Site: brandenburg
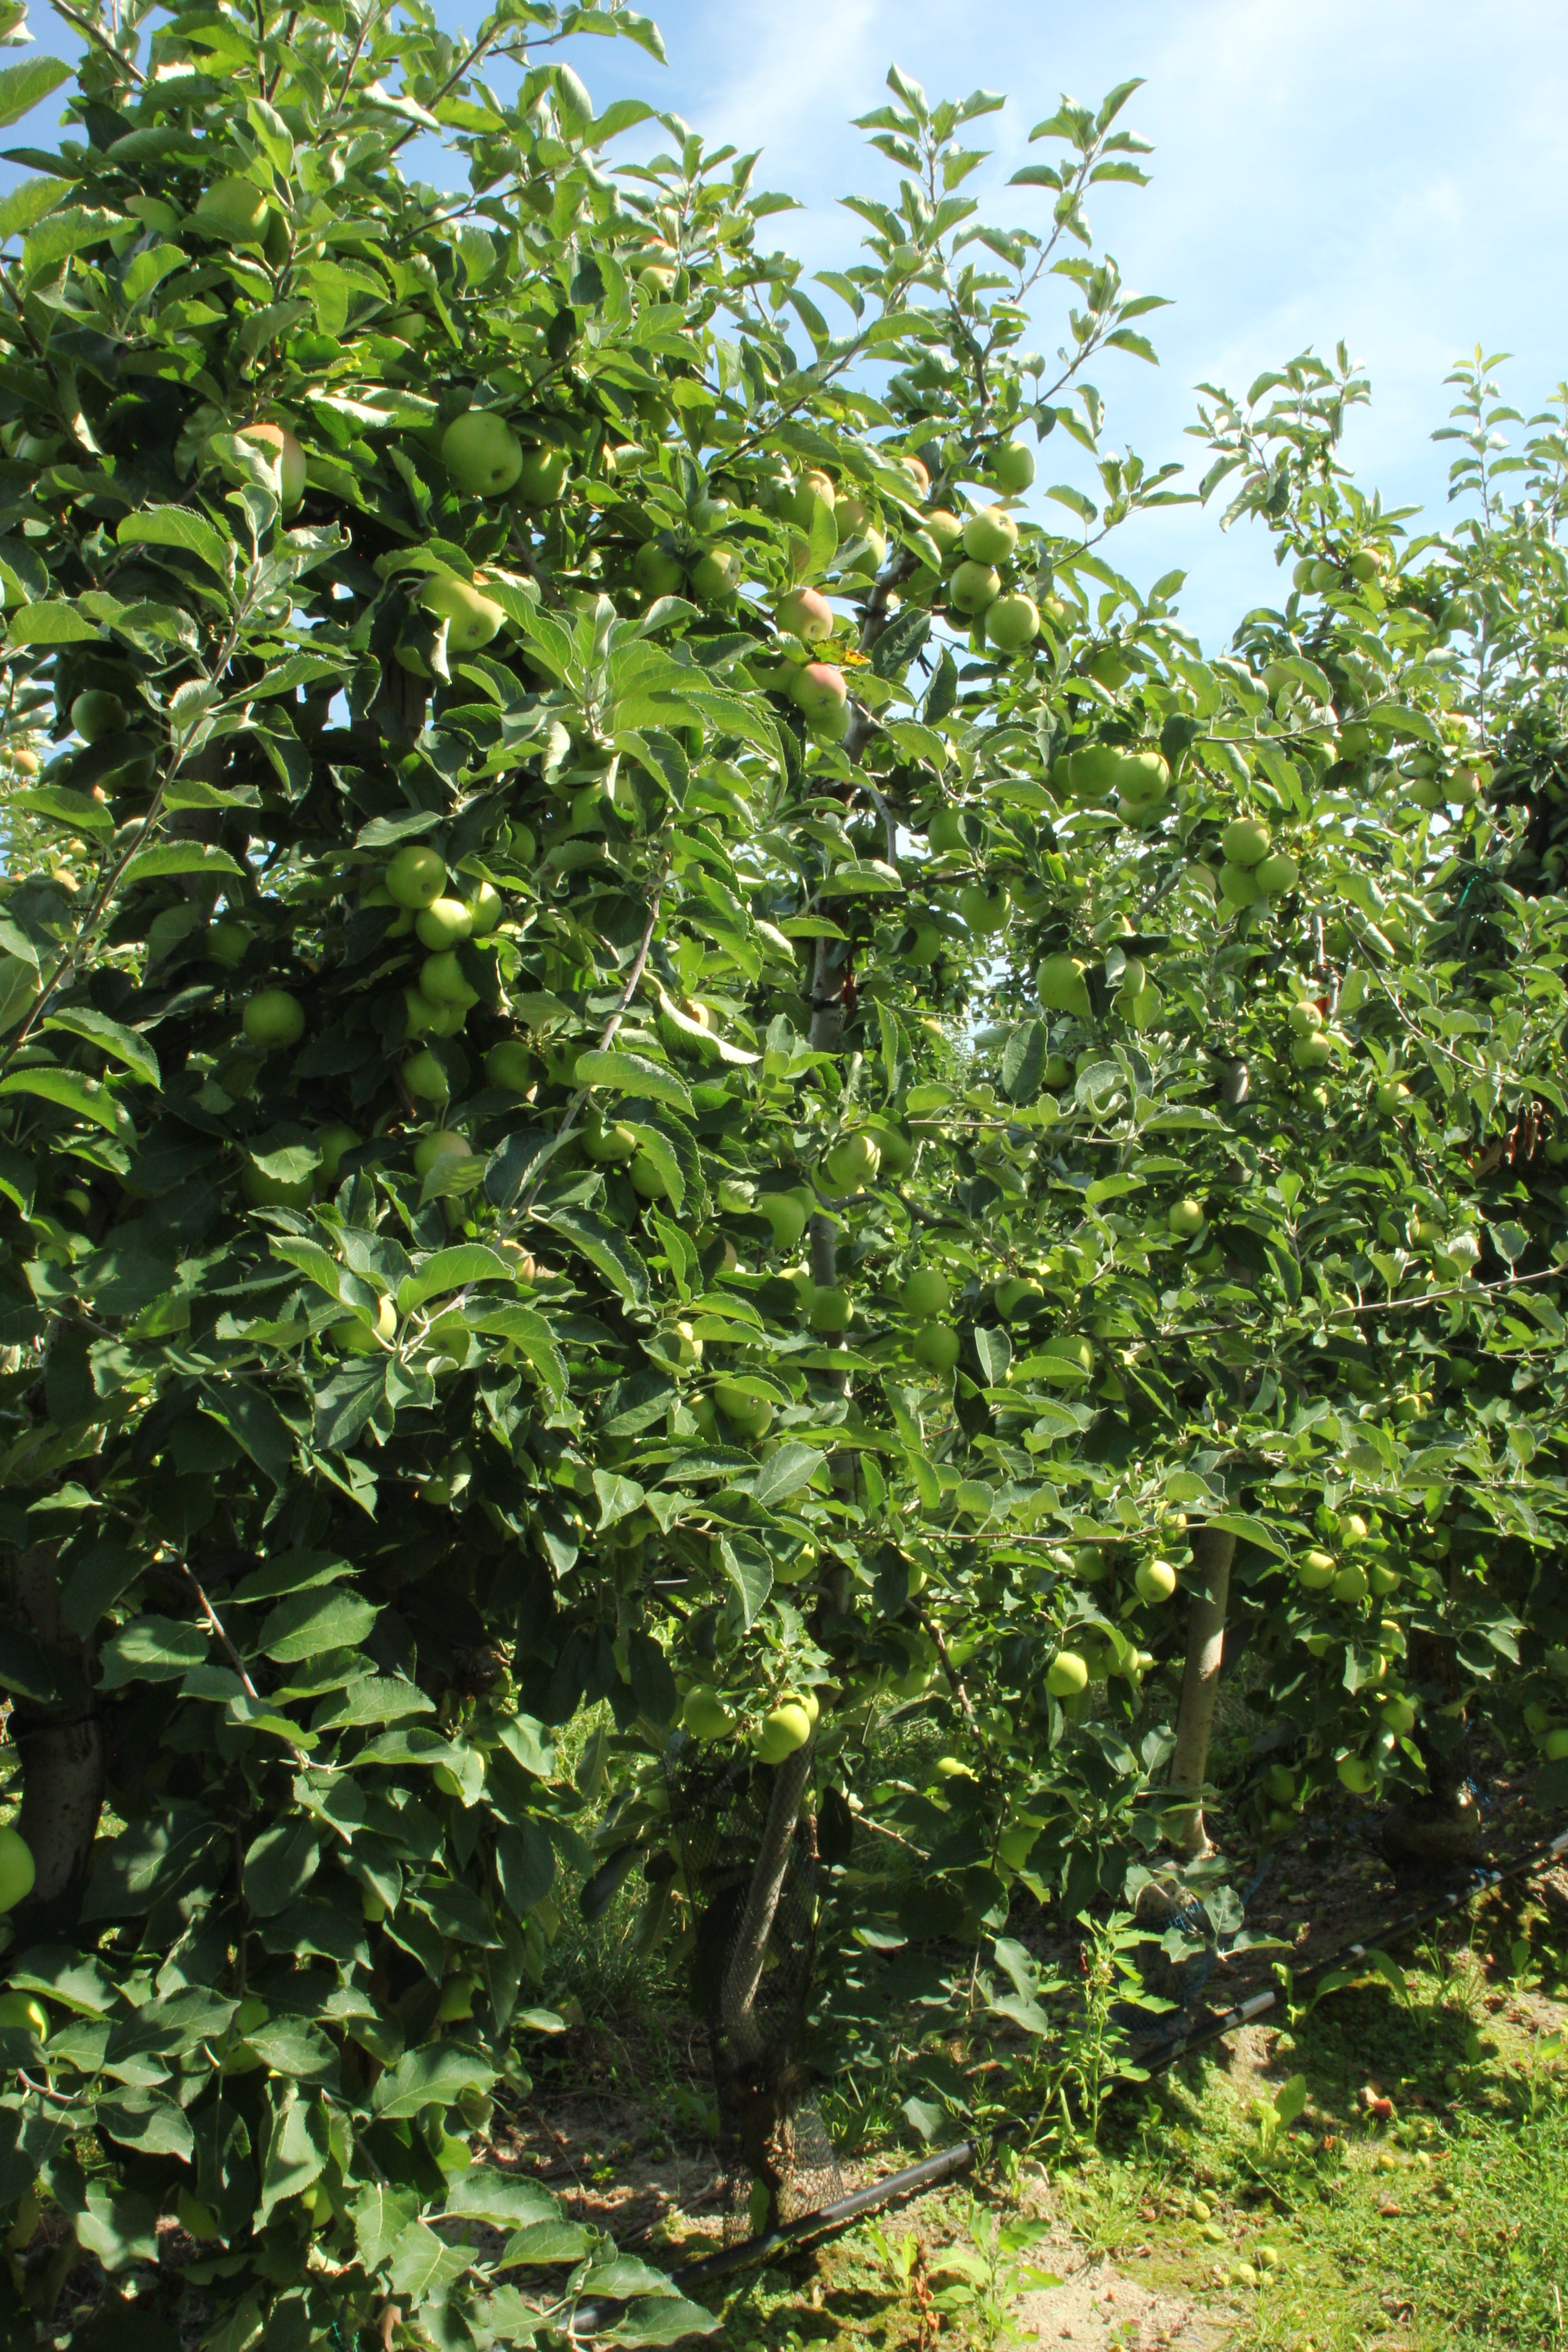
Growth stage (BBCH 77): Development of fruit